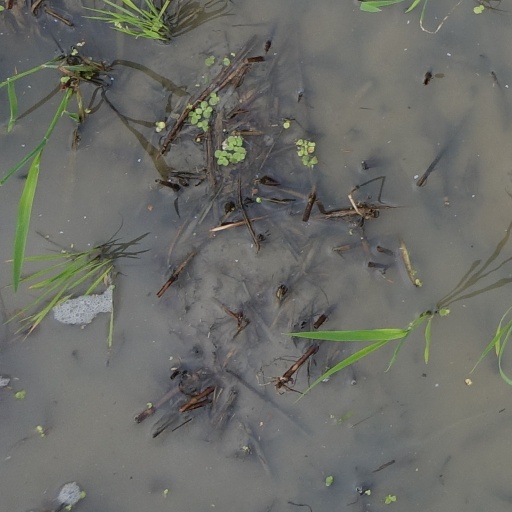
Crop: rice